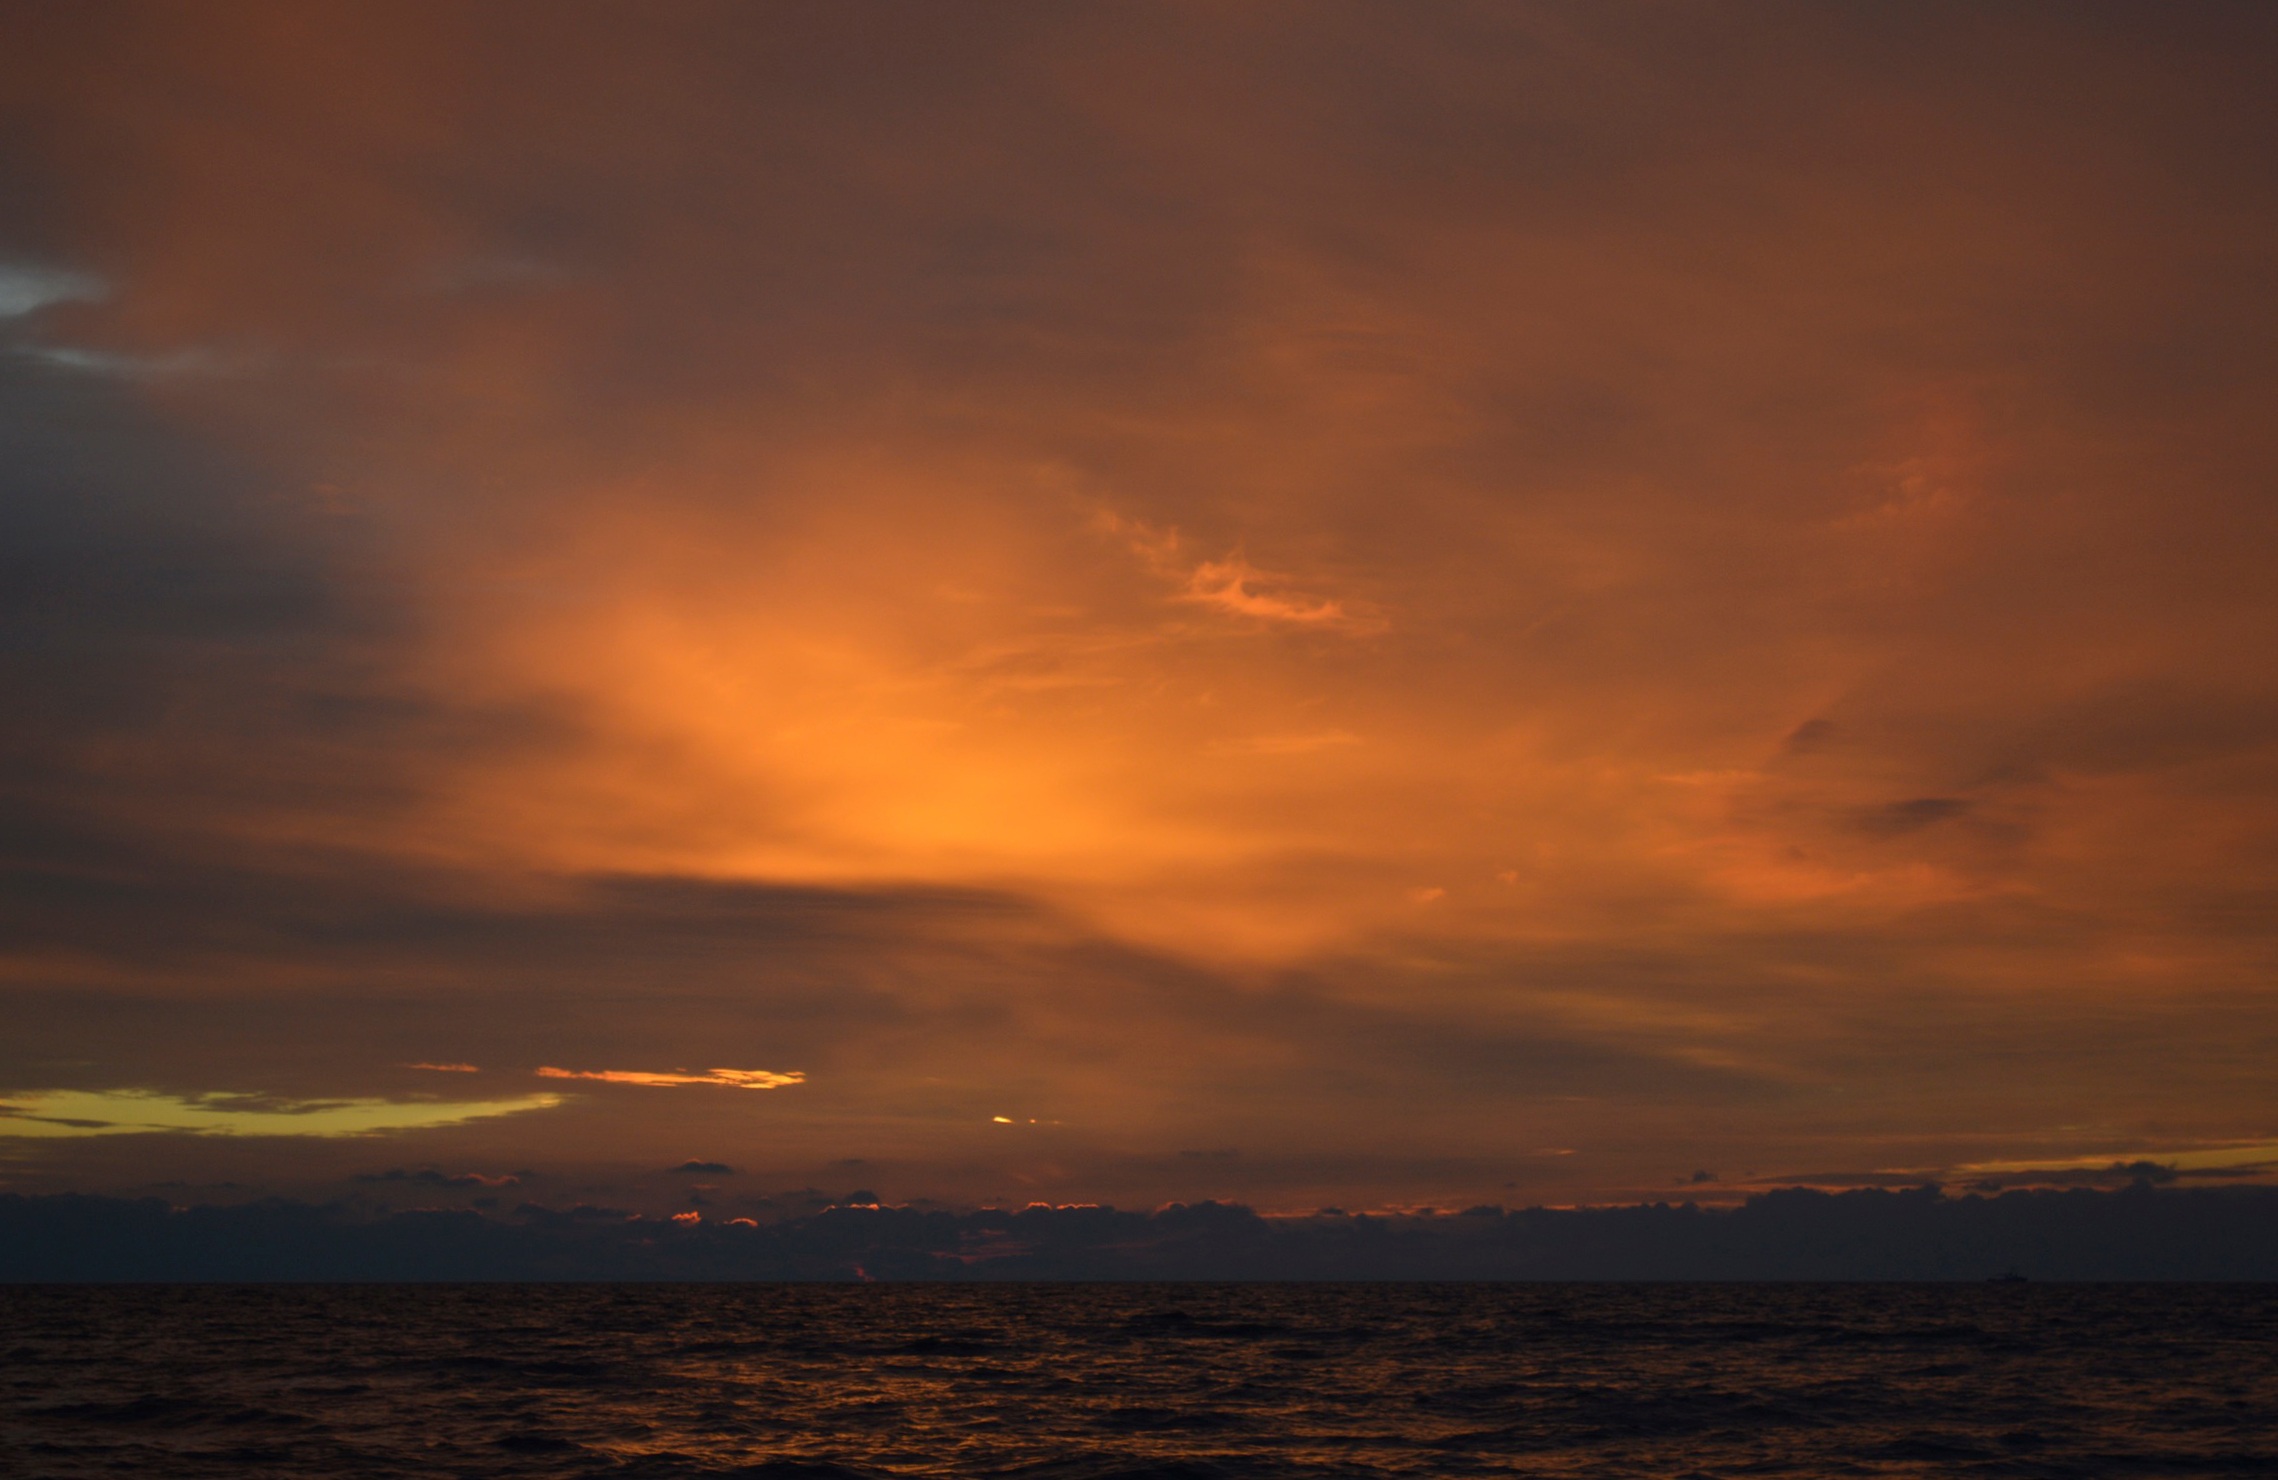
beach, sea, coast, nature, ocean, horizon, cloud, sky, sun, sunrise, sunset, sunlight, morning, dawn, atmosphere, dusk, evening, orange, clouds, afterglow, evening sky, red sky at morning